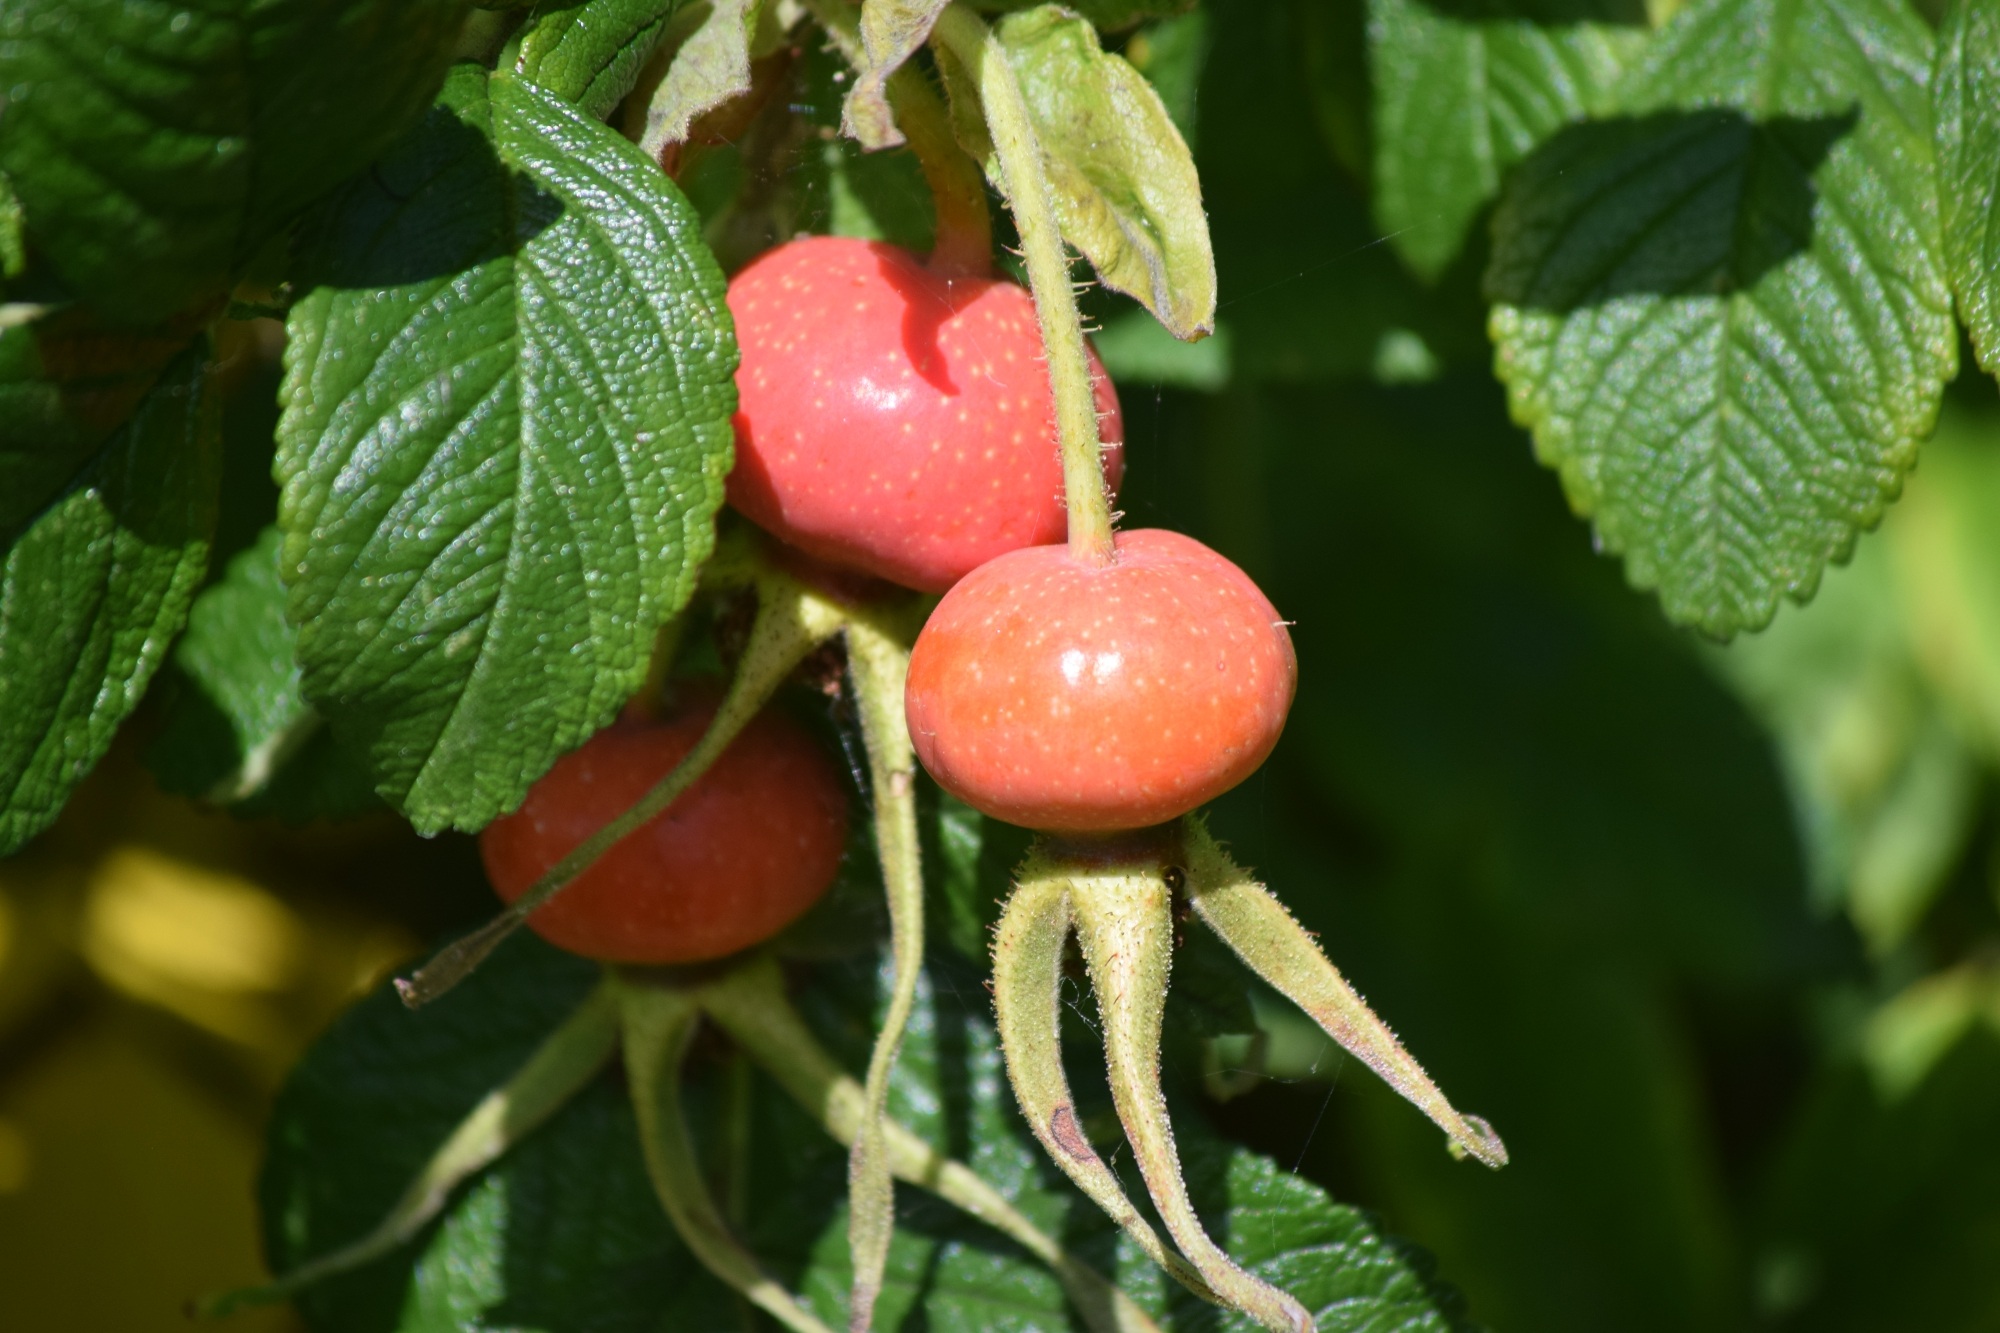
plant, fruit, berry, flower, food, green, produce, trees, leaves, shrub, denmark, rosehip, rose hip, flowering plant, rose family, acerola, malpighia, land plant